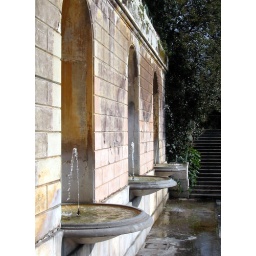
Just below a large single jet of water in a huge basin is this wall with three smaller fountains.